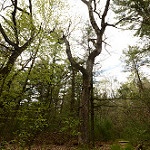
Scene: Outdoor